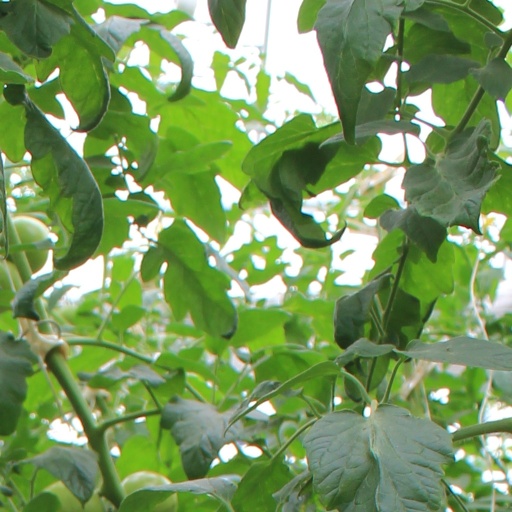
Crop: tomato